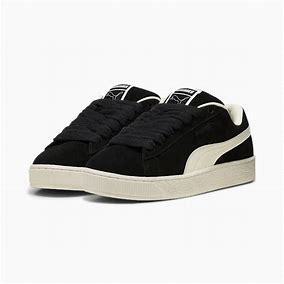
Brand: Puma
Model: Suede XL